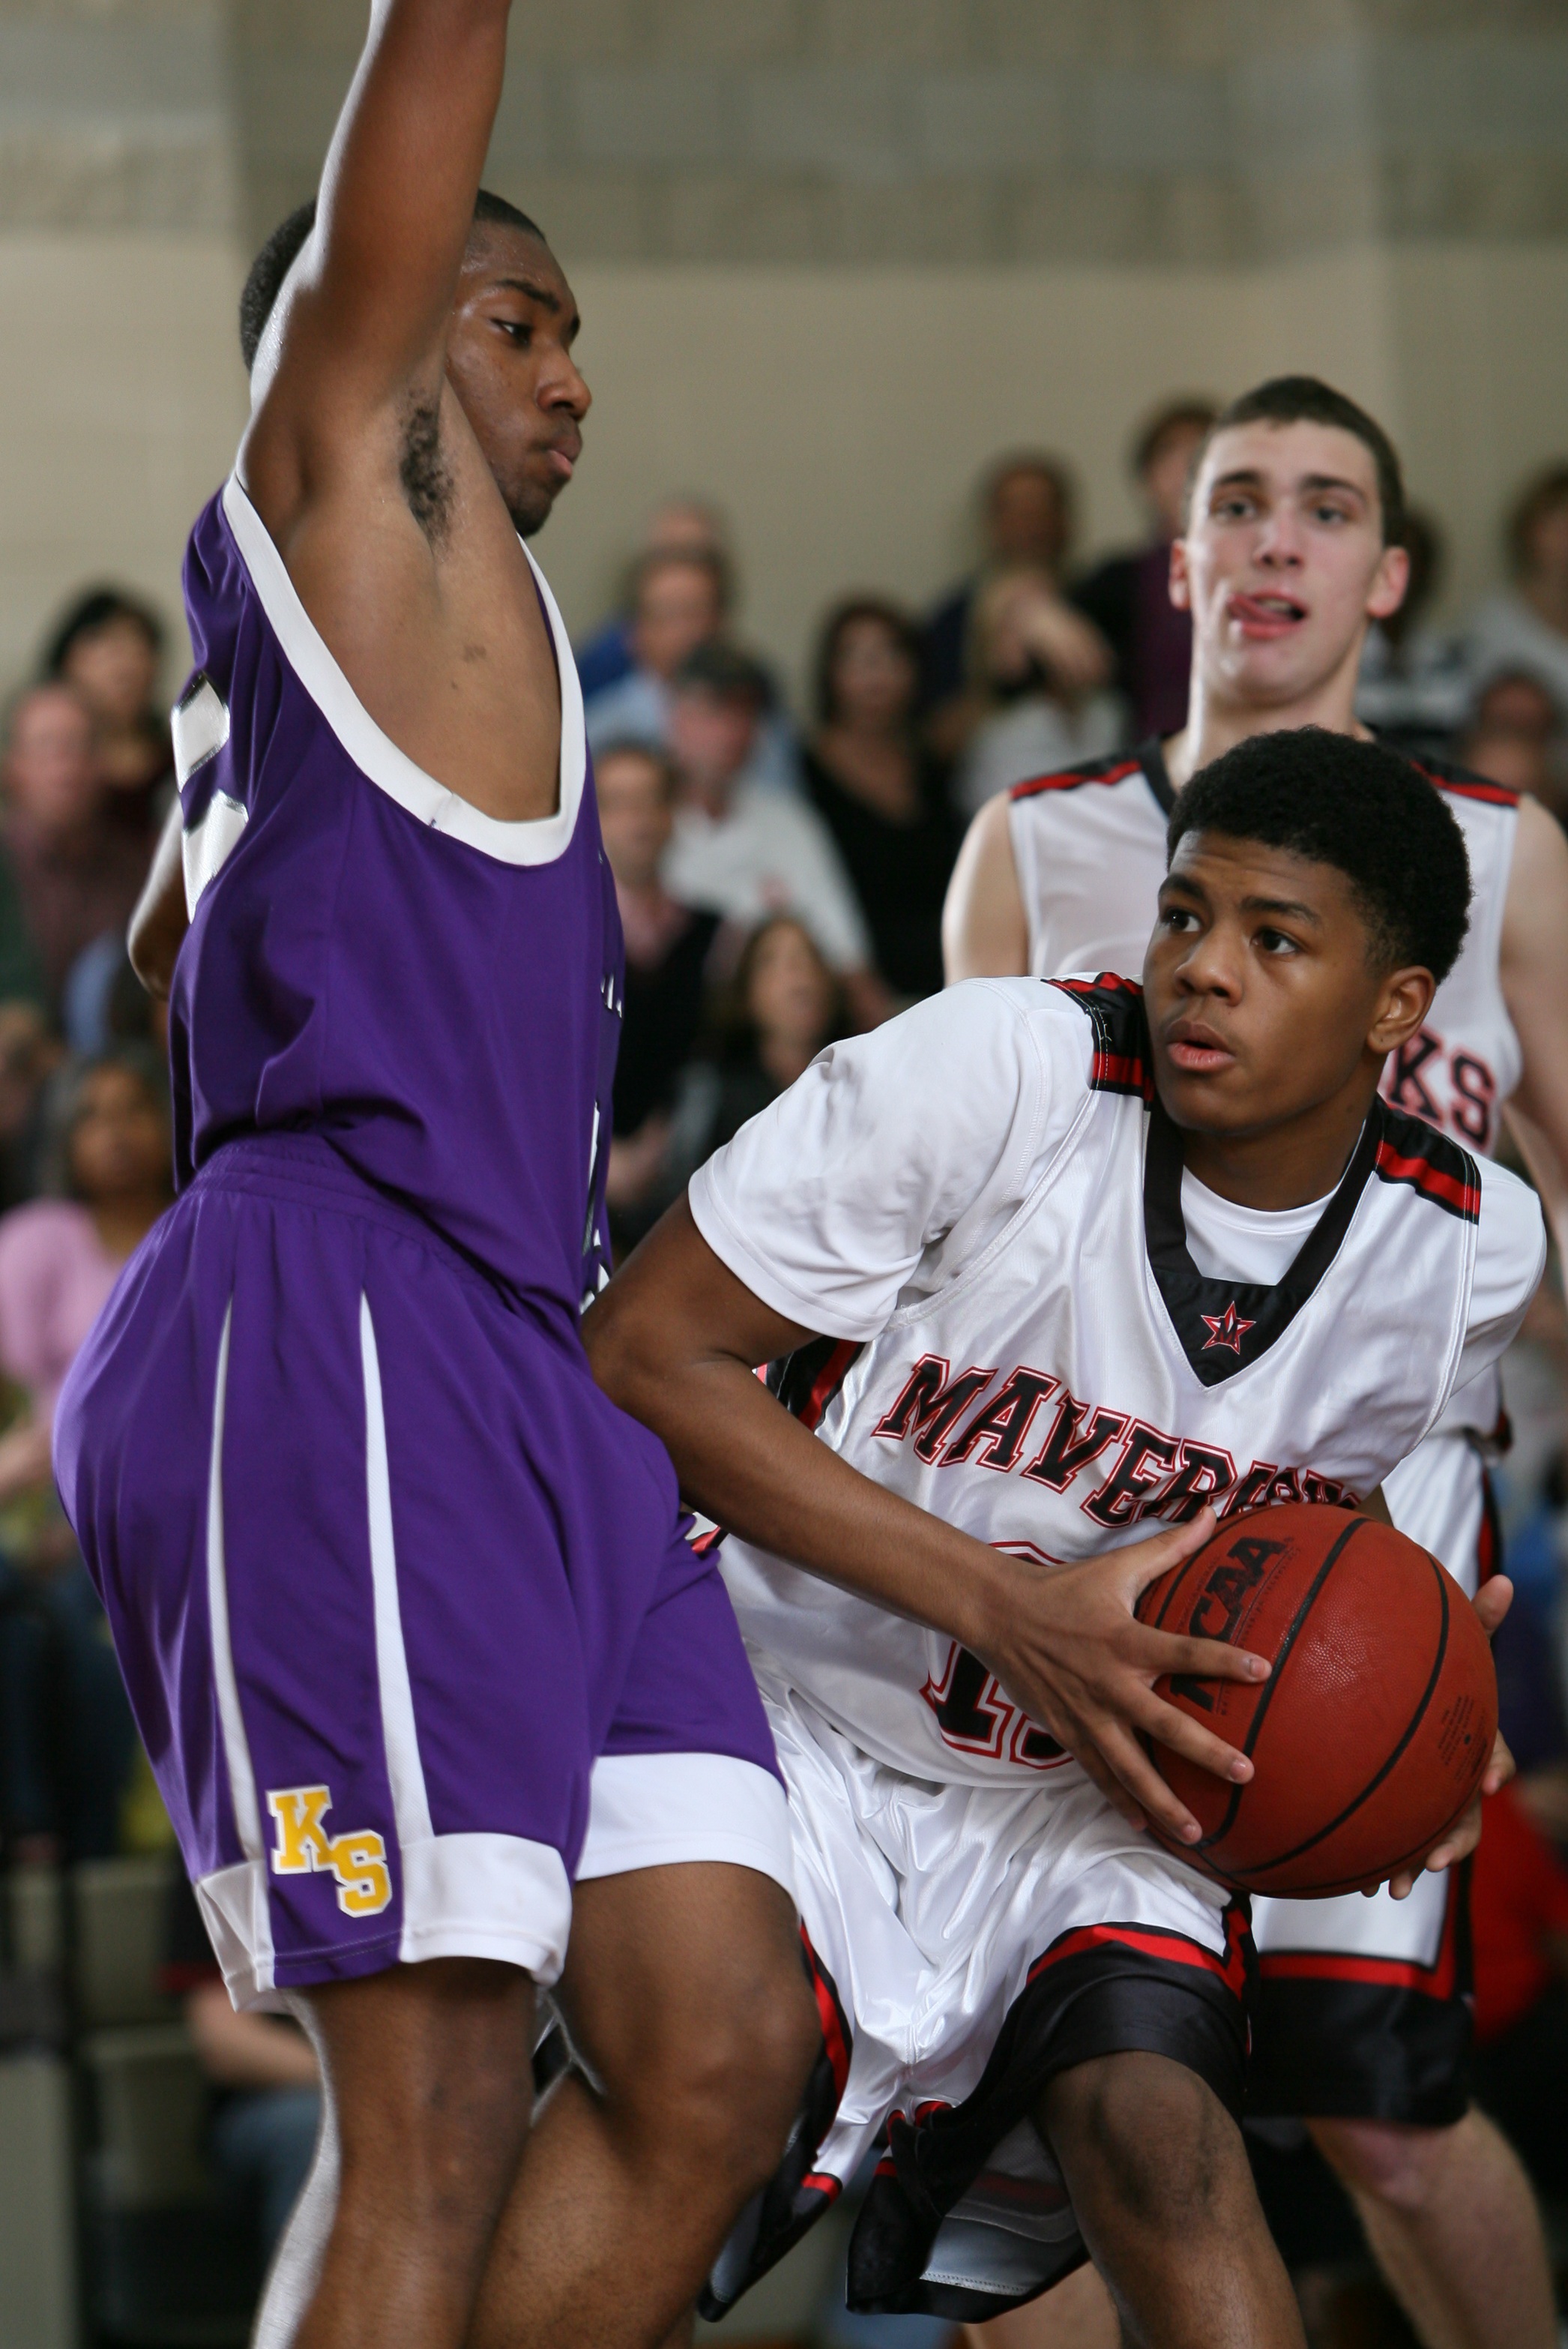
sport, game, male, young, basketball, athletic, cheering, action, soccer, player, gym, competition, sports, ball, court, championship, athlete, tournament, active, football player, ball game, cheerleading, team sport, basketball player, competition event, basketball moves